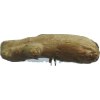
Label: ginger